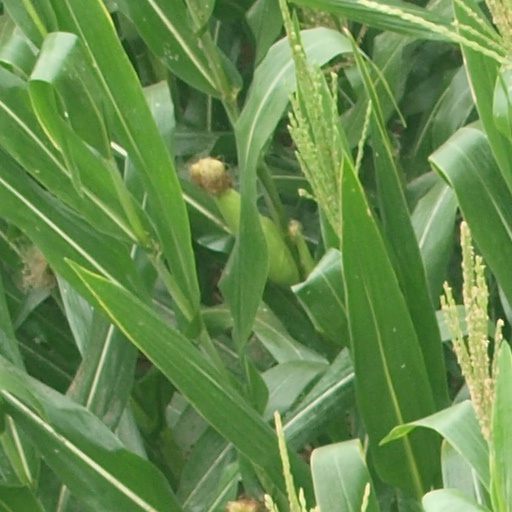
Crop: maize; corn